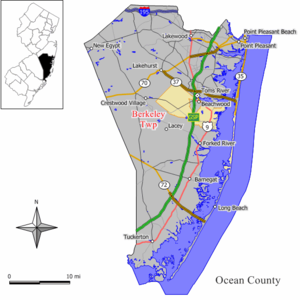
Berkeley Township est une municipalité américaine située dans le comté d'Ocean au New Jersey.